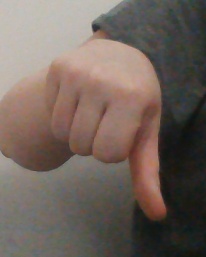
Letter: waw